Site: saxony
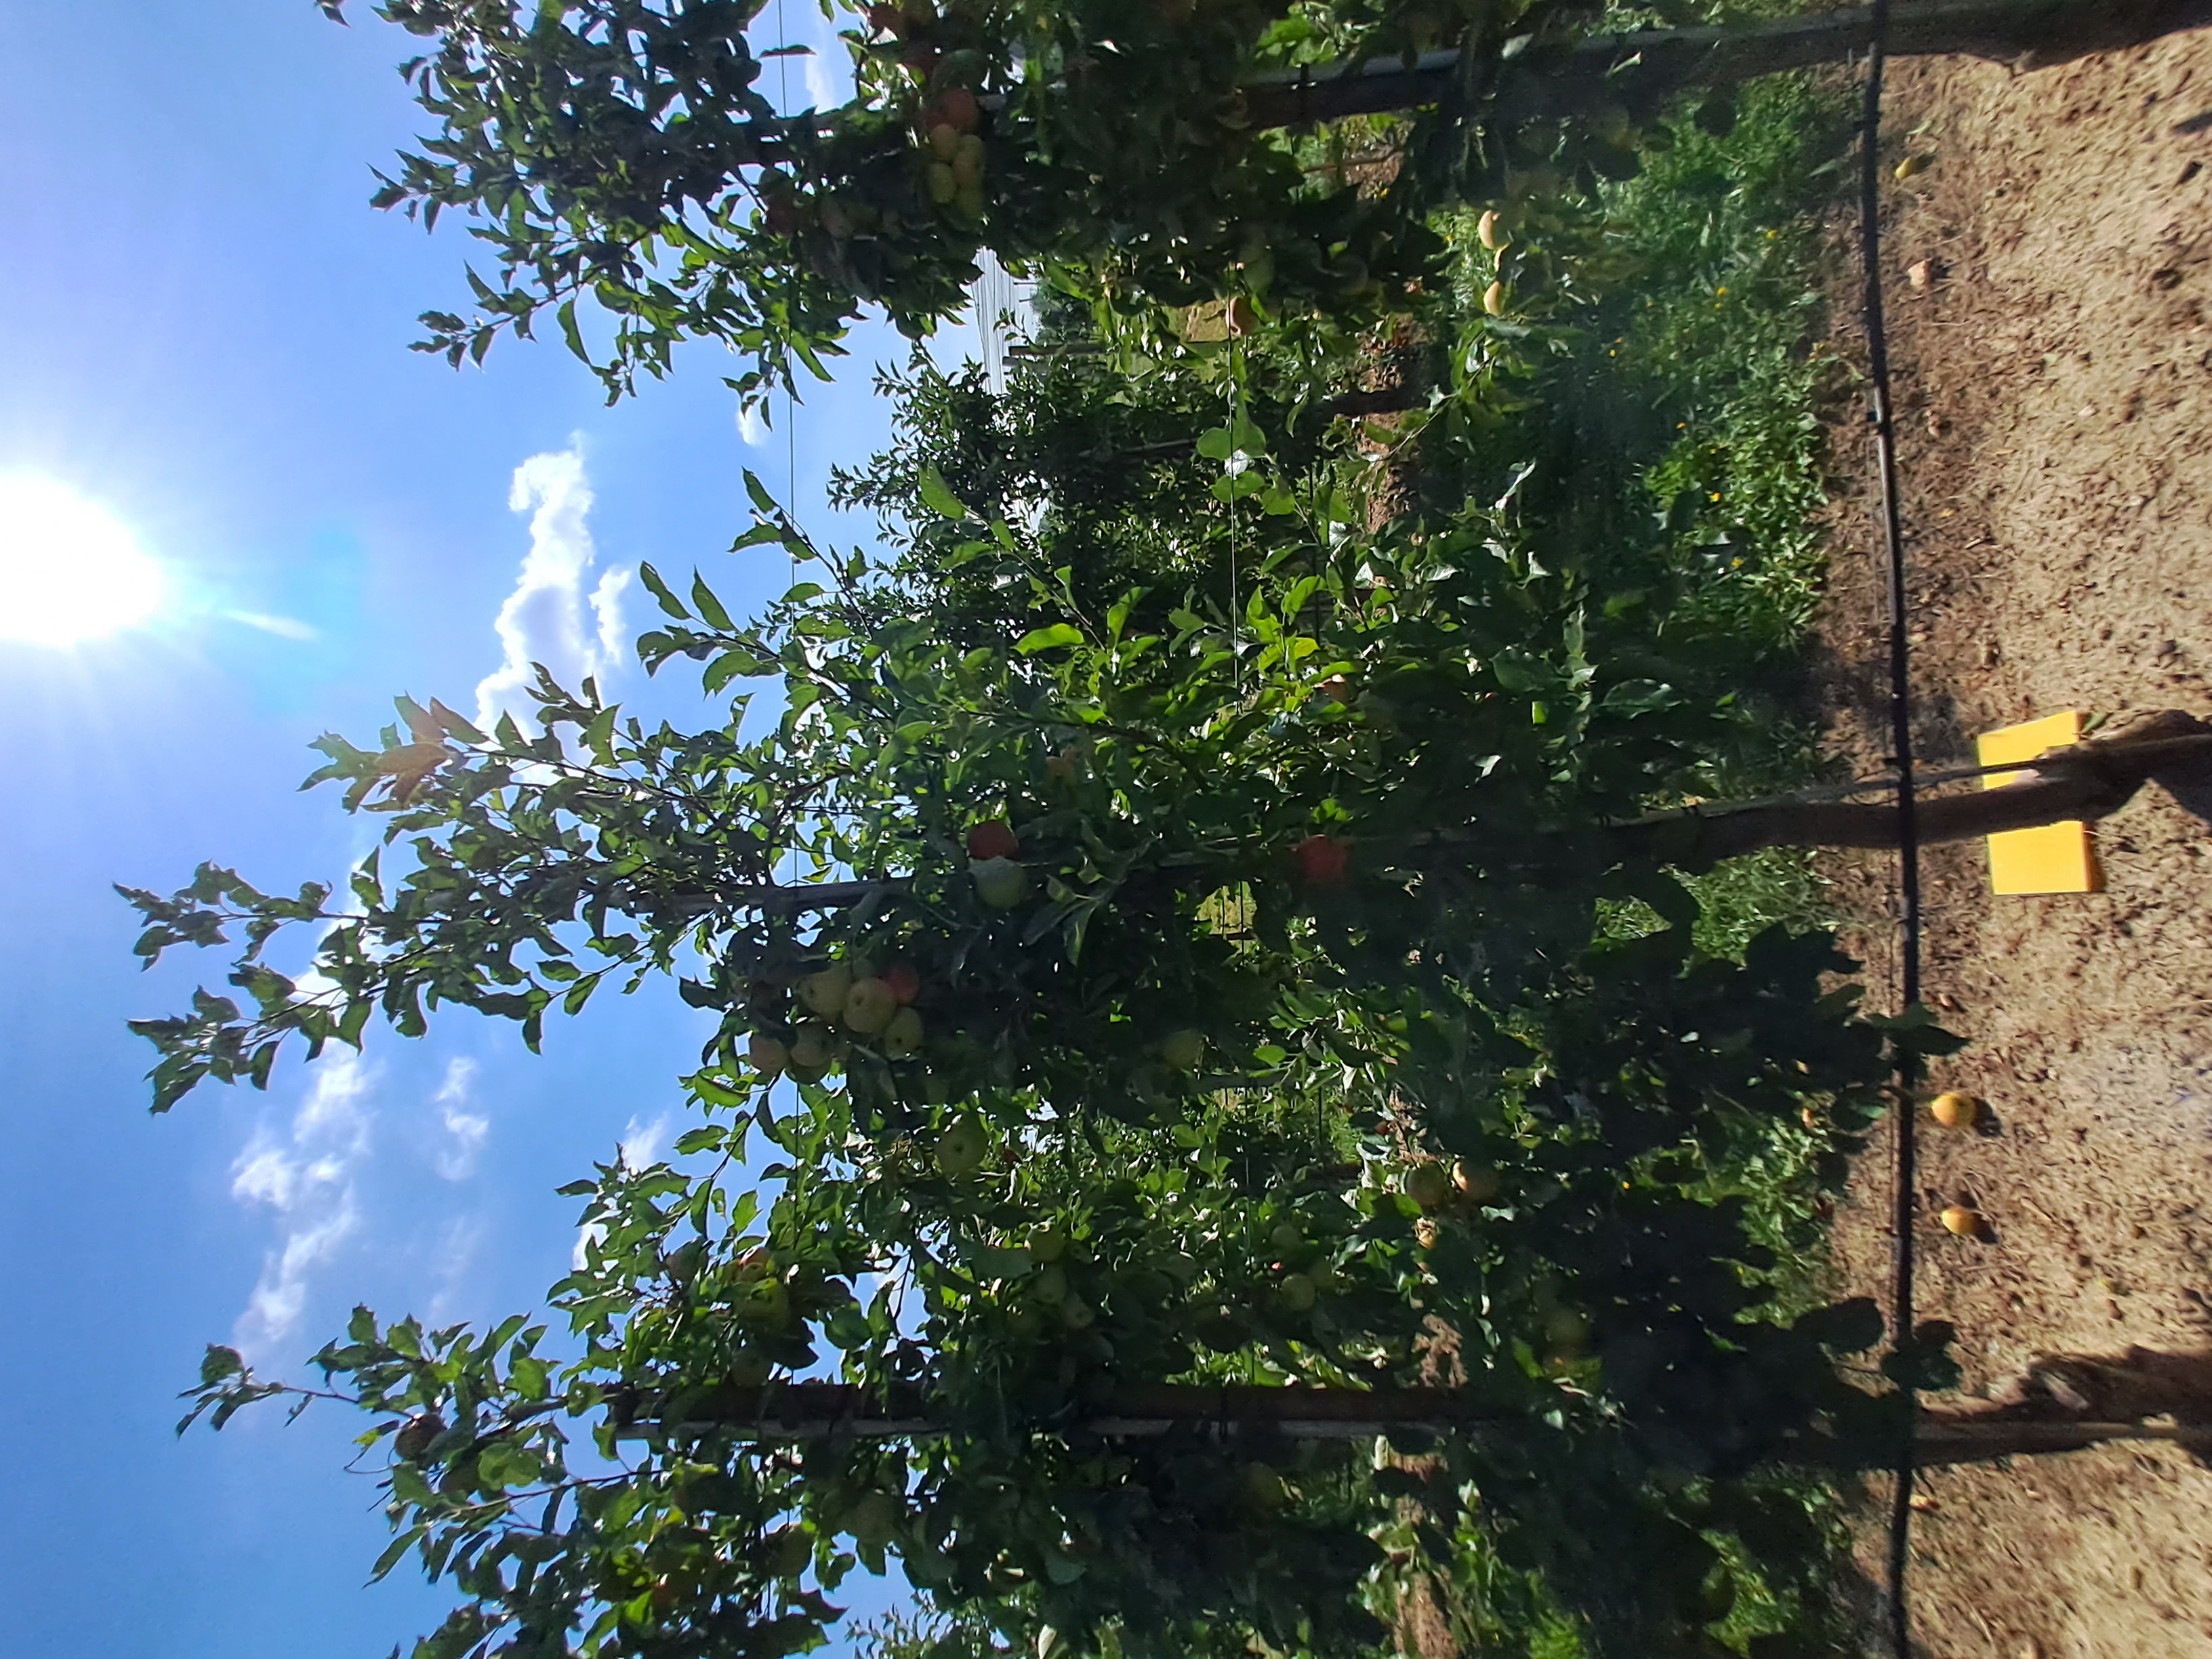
Growth stage (BBCH 81): Maturity of fruit and seed